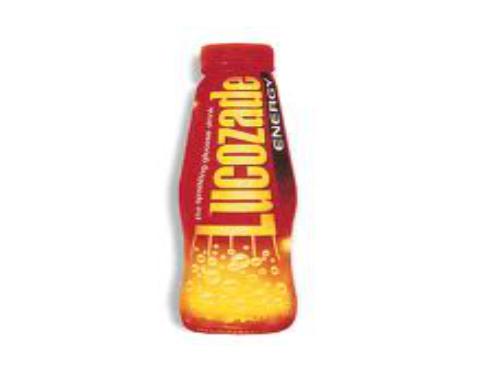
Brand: Lucozade
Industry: Food